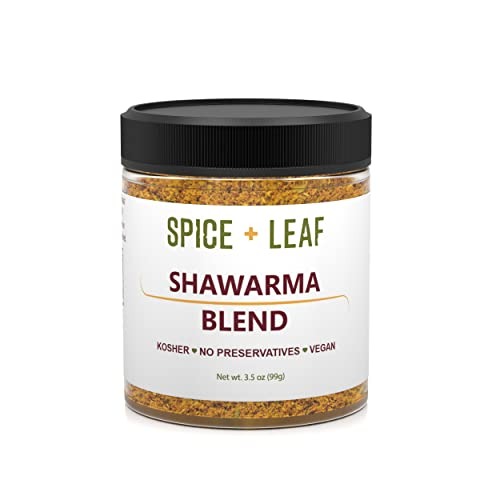
Item Name: Premium Shawarma Spice Seasoning by Spice + Leaf, 3.5 Oz - Kosher, Vegan Preservative Free Spice Blend for Middle Eastern Flavor. Vegetarian, Dairy Free and Salt Free
Bullet Point 1: SHAWARMA BLEND: Spice Mix used to season chicken, meat, or vegetables with the Middle Eastern flavor of the popular street food.
Bullet Point 2: FARM FRESH AND PURE: SPICE + LEAF spices are grown and sun-dried, without preservatives or irradiation. There are no additives, filler, or preservatives. Our Premium Shawarma Blend does not need added coloring agents or salt to give it taste. It's just fresh spices grown in the old world methods.
Bullet Point 3: FULL OF FLAVOR: The bold, fragrant blend of spices includes coriander, cumin, turmeric, sumac and other earthy herbs for an exotic deep taste.
Bullet Point 4: POWERFUL SEASONING - Add a tablespoon of the Shawarma Blend and turn chicken, lamb, or meat into a mouth-watering part of your meal!
Bullet Point 5: HAND-PACKED IN THE USA: The plastic container is hand-measured and sealed for your kitchen in Southern California.
Product Description: Spice + Leaf Is About Adding Exciting Flavors To Food Without All The Hassle!</br>We seek out the best spices and herbs in the world and blend them to give you maximum flavor in your cooking!</br> You don’t have to be a mad chemist in the kitchen and try to figure out which spices go together - SPICE + LEAF does all that work for you.<p>Spices And Herbs: Salt Free, Preservative Free, And Vegan</br>We created SPICE + LEAF because we believe that putting clean, healthy food into our body ensures we are giving ourselves all the nutrients it needs.</br> Our spices are grown in the traditional methods.</br>Grown in the Middle East, we bring premium quality flavors straight to your table.<p>Strong Flavors, Without The Prep</br>Sometimes, after a long day of work and running around with the kids, you just don’t feel like cooking.</br>Here at SPICE + LEAF, our blends are quick and easy to use so you can get dinner on the table within 30 minutes.<p>Exotic Tastes You Can Create At Home</br>Our spices enable you to feel like you have traveled the world without ever leaving your kitchen.</br>Whether you like the deep rich taste of paprika offered in our Avocado & Egg Toast Topper, the hyssop in our Authentic Za’atar </br>Or the warm spice combination of cinnamon, allspice and ginger with a touch of hot chili pepper in our Ethiopian Berbere,</br>Your food will be transformed with vibrant flavor.<p>Elevate Your Food Without Added Preservatives, Sugar Or Salt</br>Spices are nature’s way of providing you essential nutrients you need.</br>Here at SPICE + LEAF, we know our products can transform your cooking and make your food taste amazing!
Value: 3.5
Unit: Ounce

Price: 12.49